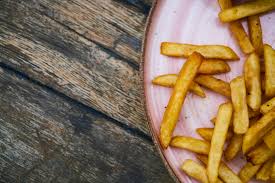
Label: french_fries